7th Time Loop

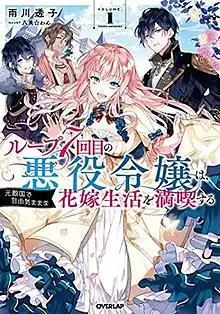
First light novel volume cover

is a Japanese light novel series written by Touko Amekawa. The series originated on the Shōsetsuka ni Narō website in February 2020, before being published in print with illustrations by Wan Hachipisu by Overlap beginning in October 2020. As of December 2023, six volumes have been released. A manga adaptation with illustrations by Hinoki Kino began serialization on the "Comic Gardo" website in December 2020. As of February 2024, the series' individual chapters have been collected into six volumes. An anime television series adaptation produced by Studio Kai and Hornets aired from January to March 2024.